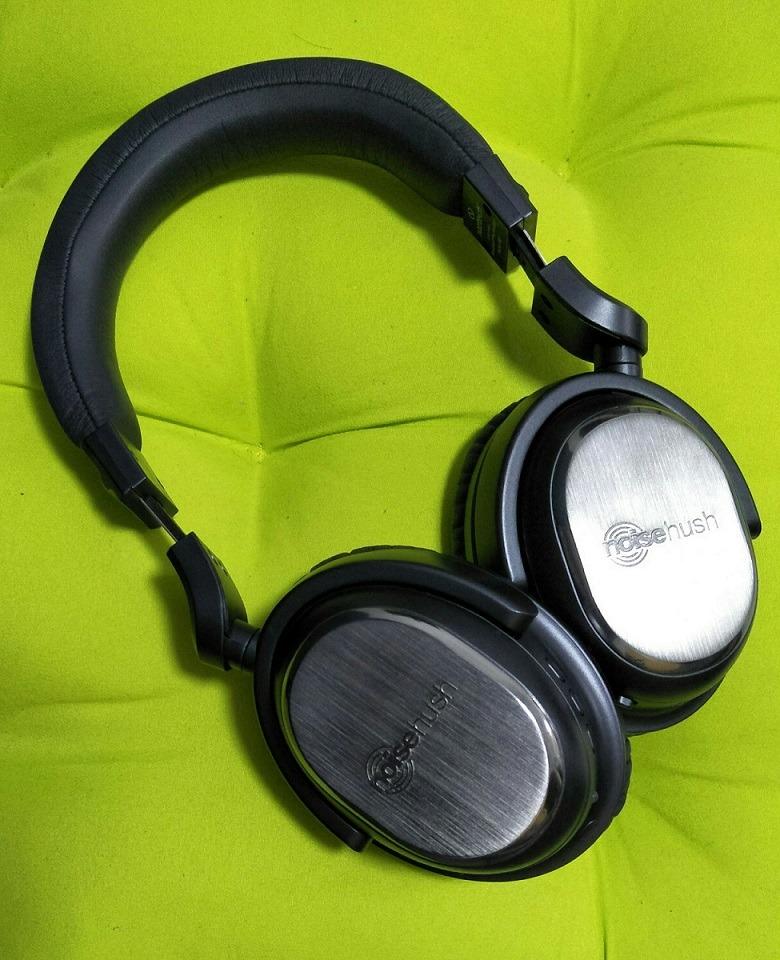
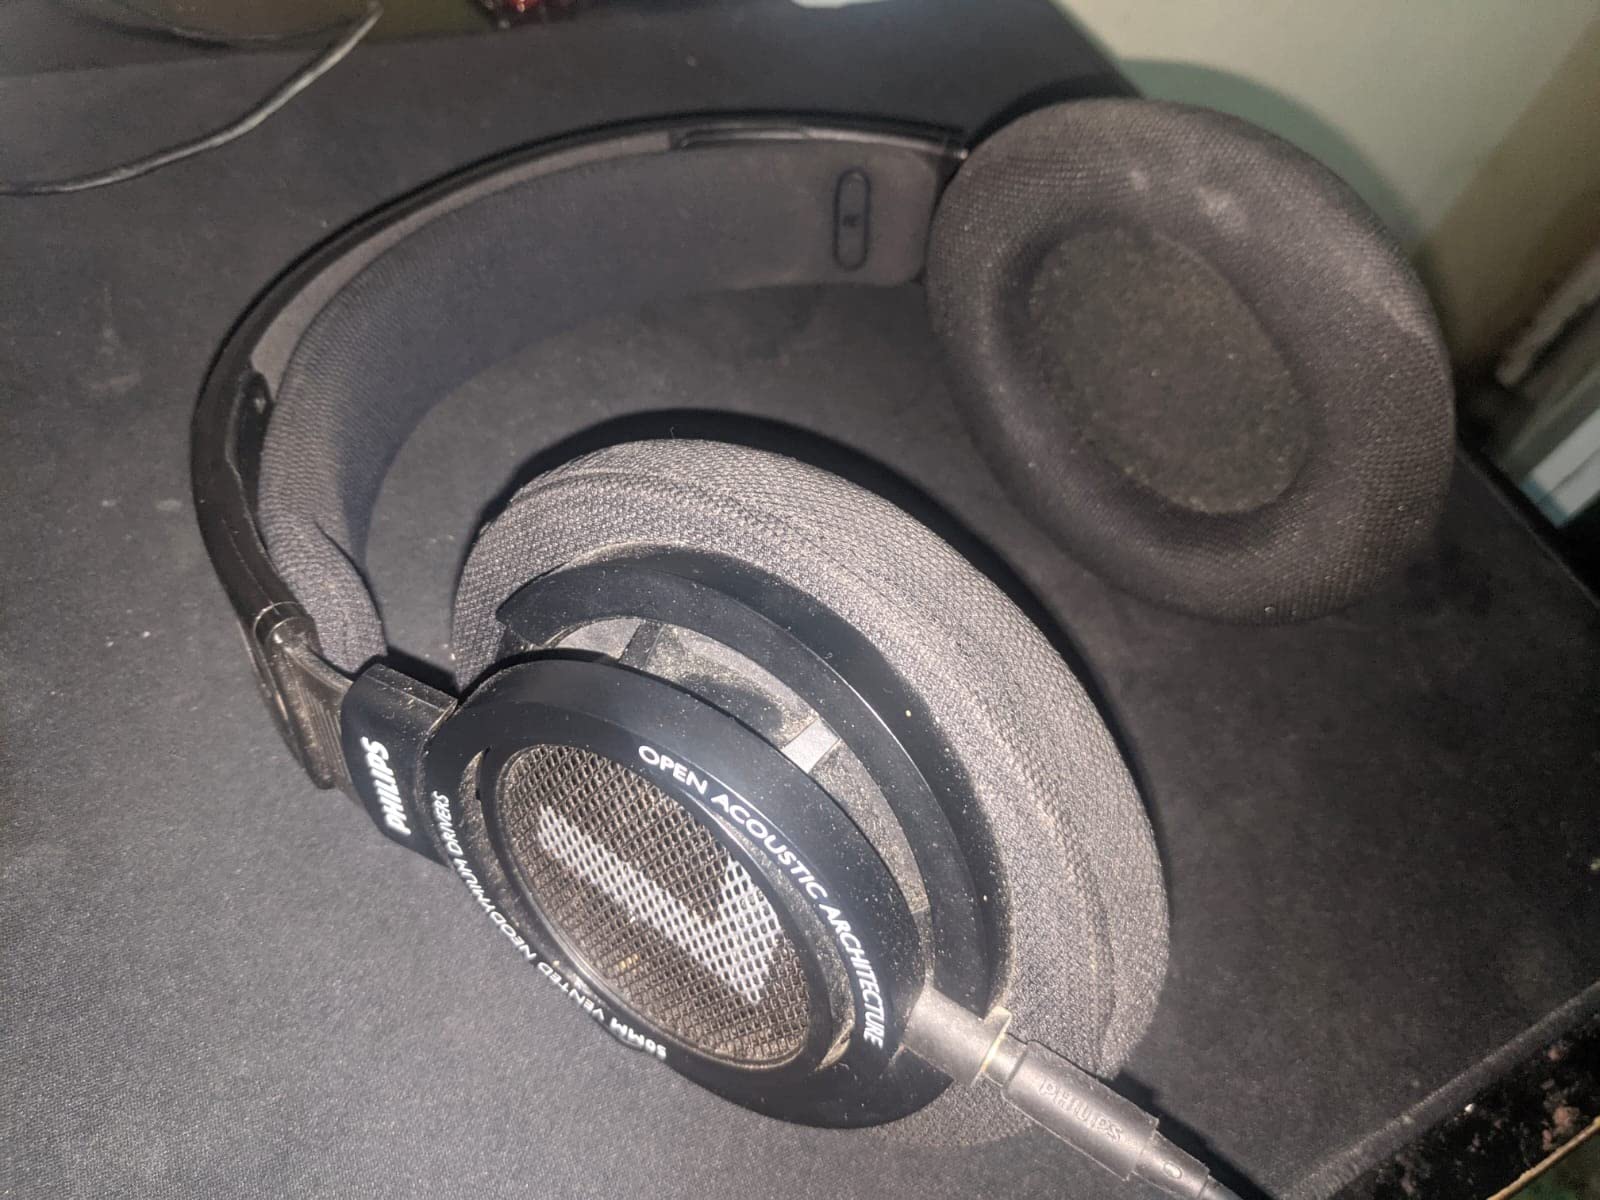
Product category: headphones
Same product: no